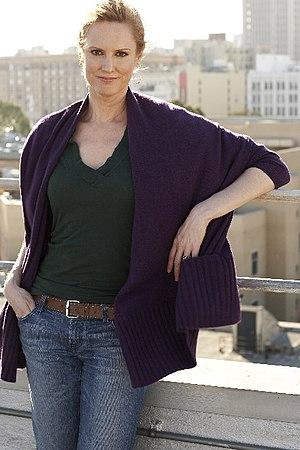
Melissa Rosenberg est une scénariste américaine.